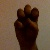
The image shows a hand gesture representing the letter 'E' in Indian Sign Language.